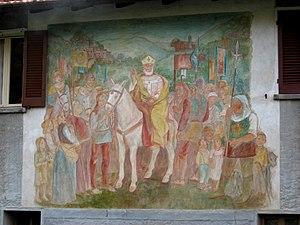
Arcumeggia est un hameau de la municipalité de Casalzuigno en province de Varèse, en Italie.
Aldo Carpi, né le 6 octobre 1886 et mort le 27 mars 1973, est un artiste italien, peintre et écrivain, auteur d'un recueil de mémoires concernant son emprisonnement dans le tristement célèbre camp de concentration de Mauthausen.